Ada Whiting

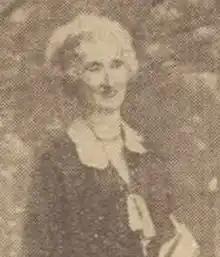
Ada Whiting, Sydney, 1934

Ada Clara Whiting nee Cherry was an Australian oil and watercolour painter and miniaturist. She was active from 1898 to 1944, and received prestigious commissions to paint vice regal representatives, prominent members of society and celebrities, in Melbourne and later Sydney.